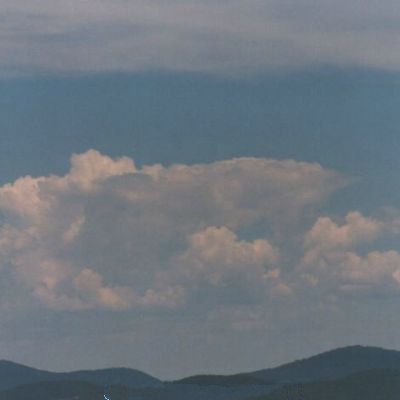
Cloud type: Cirrostratus (Cs)